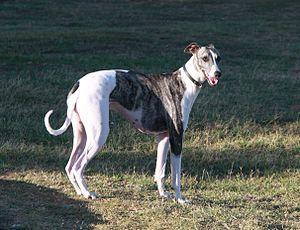
Le Greyhound ou lévrier anglais, est originaire de Grande-Bretagne. La Fédération cynologique internationale le classe dans le groupe 10, lévriers, section 3, standard nᵒ 158. Le Greyhound est un chien de course, sans épreuve de travail.